Environmentalism in Rio Grande do Sul

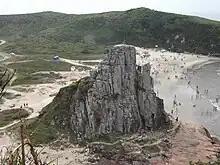
Guarita Beach, in Torres, inserted in the Guarita Park

Magda's and Lutzenberger's activities earned them national and international recognition. Lutzenberger lectured all over the country and produced a number of articles. In 1976, he launched the book "Fim do Futuro? or Manifesto Ecológico Brasileiro", which consolidated his leadership in Brazil and developed a strong style of criticism supported by scientific data. In 1977, largely due to his initiative, the Guarita State Park was founded in Torres, and in 1987, after leaving Agapan, he created the Gaia Foundation. Later he joined the Collor government as Secretary of the Environment, inviting Magda to be part of the National Council for the Environment team. She held simultaneously a seat on Bird's Brazilian NGO committee.